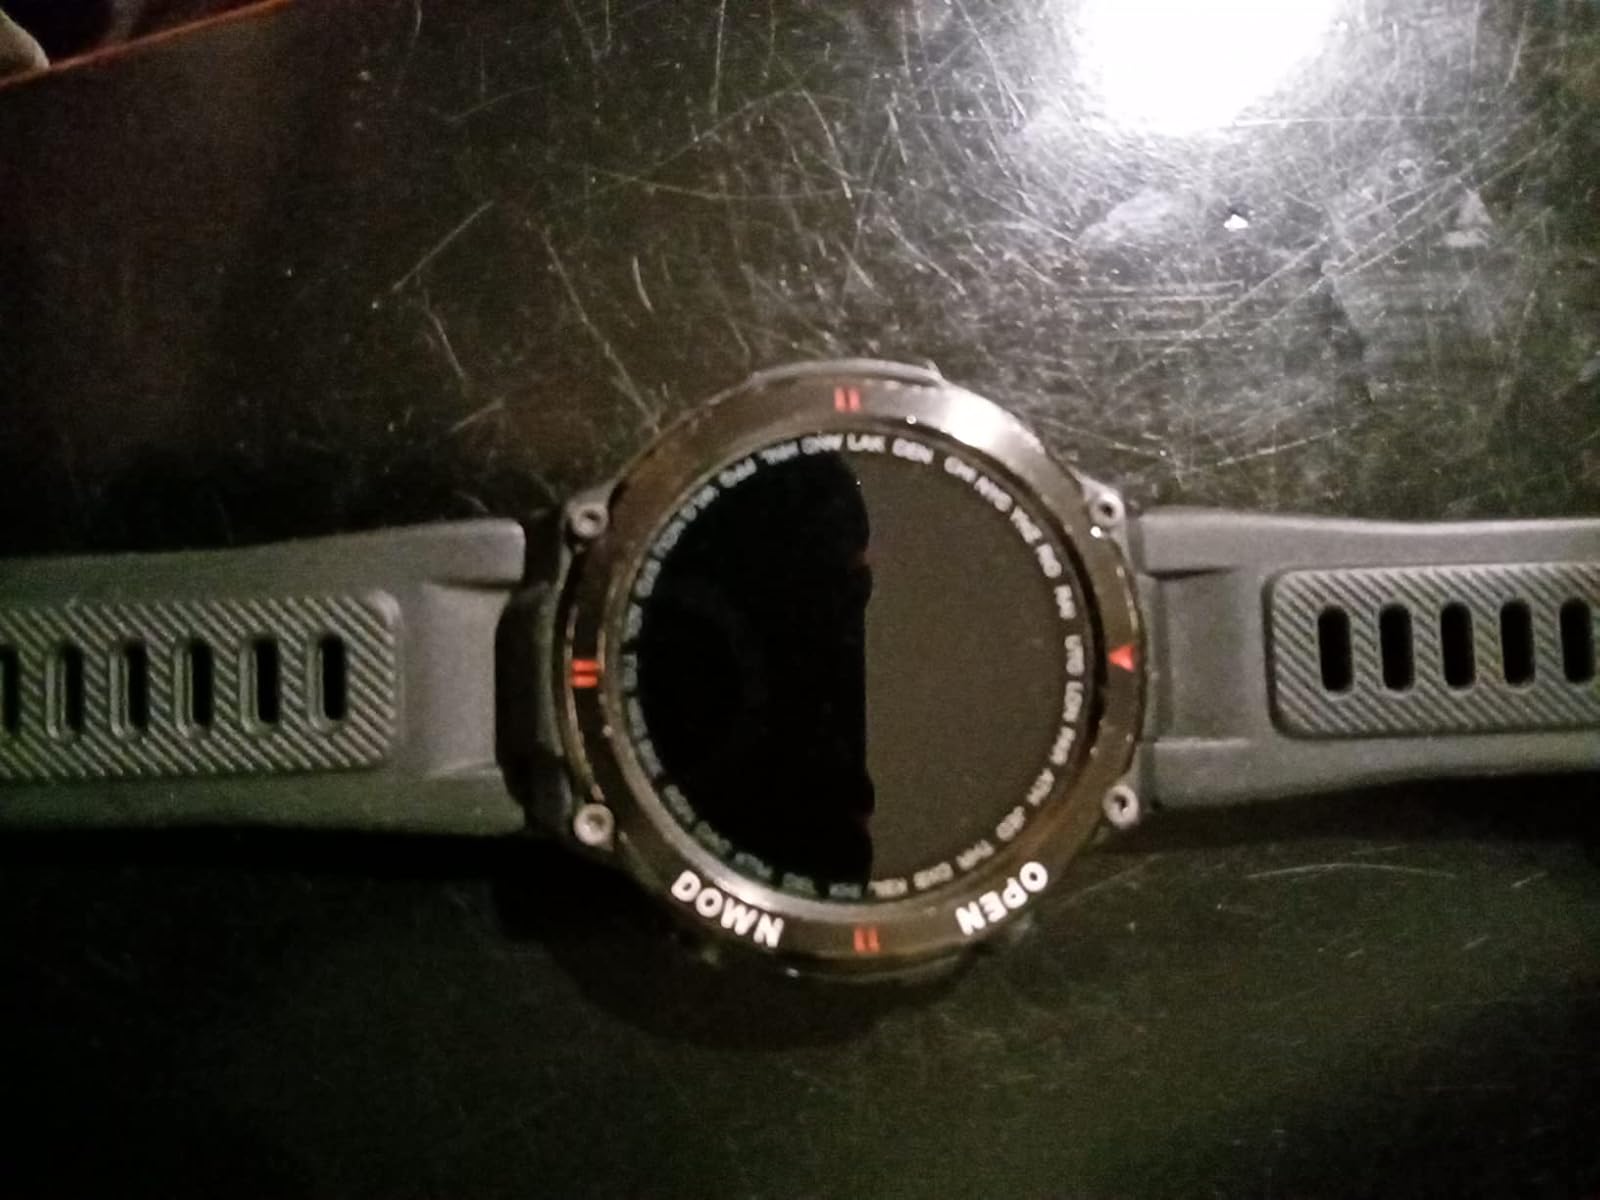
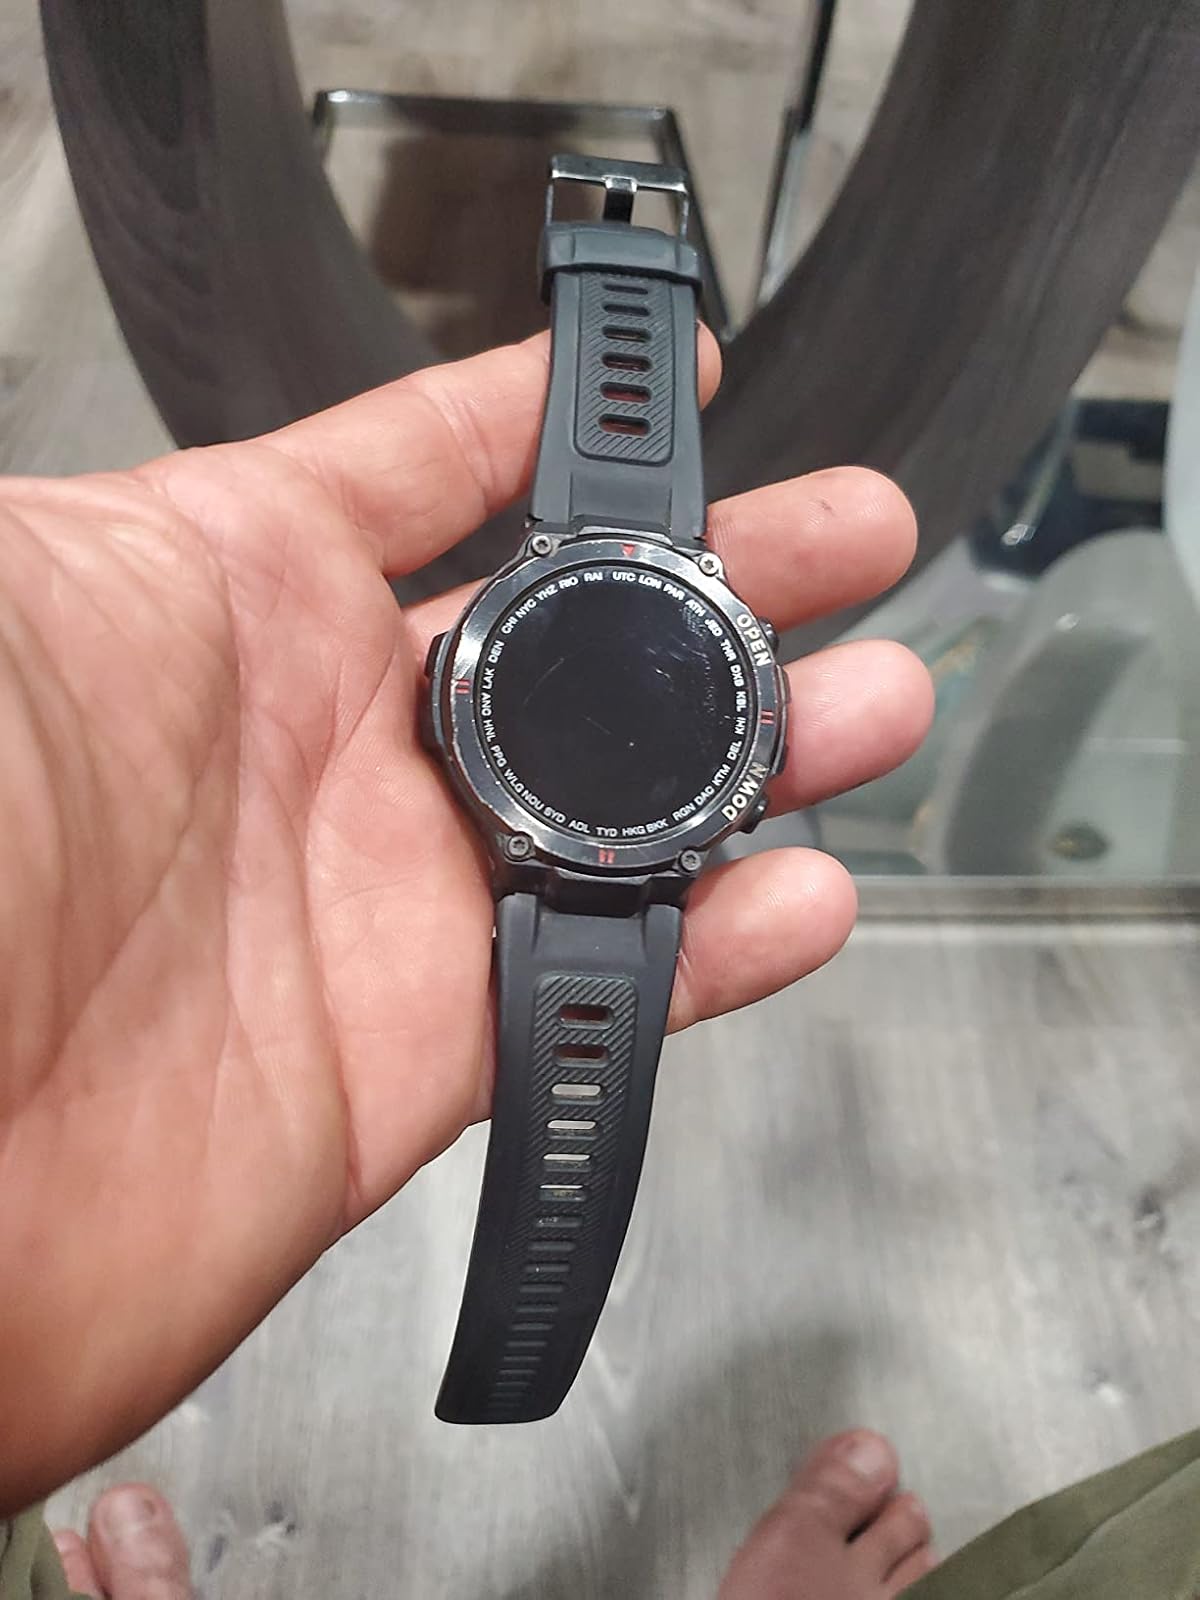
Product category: smartwatch
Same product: yes